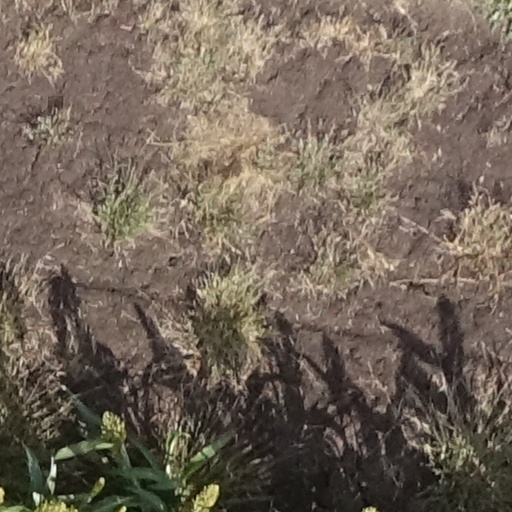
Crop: sorghum